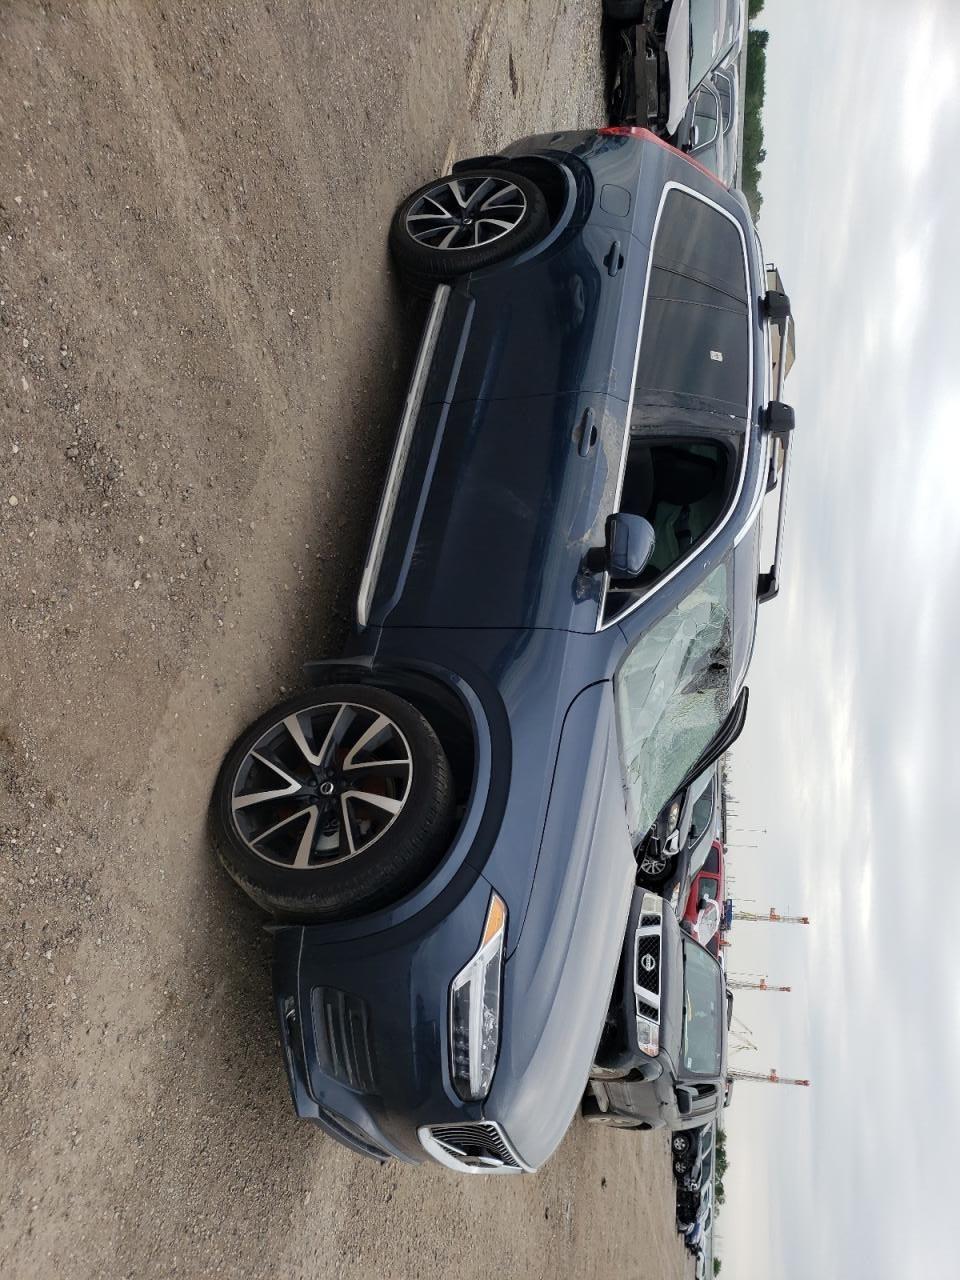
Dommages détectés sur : pare-brise avant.
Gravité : majeur